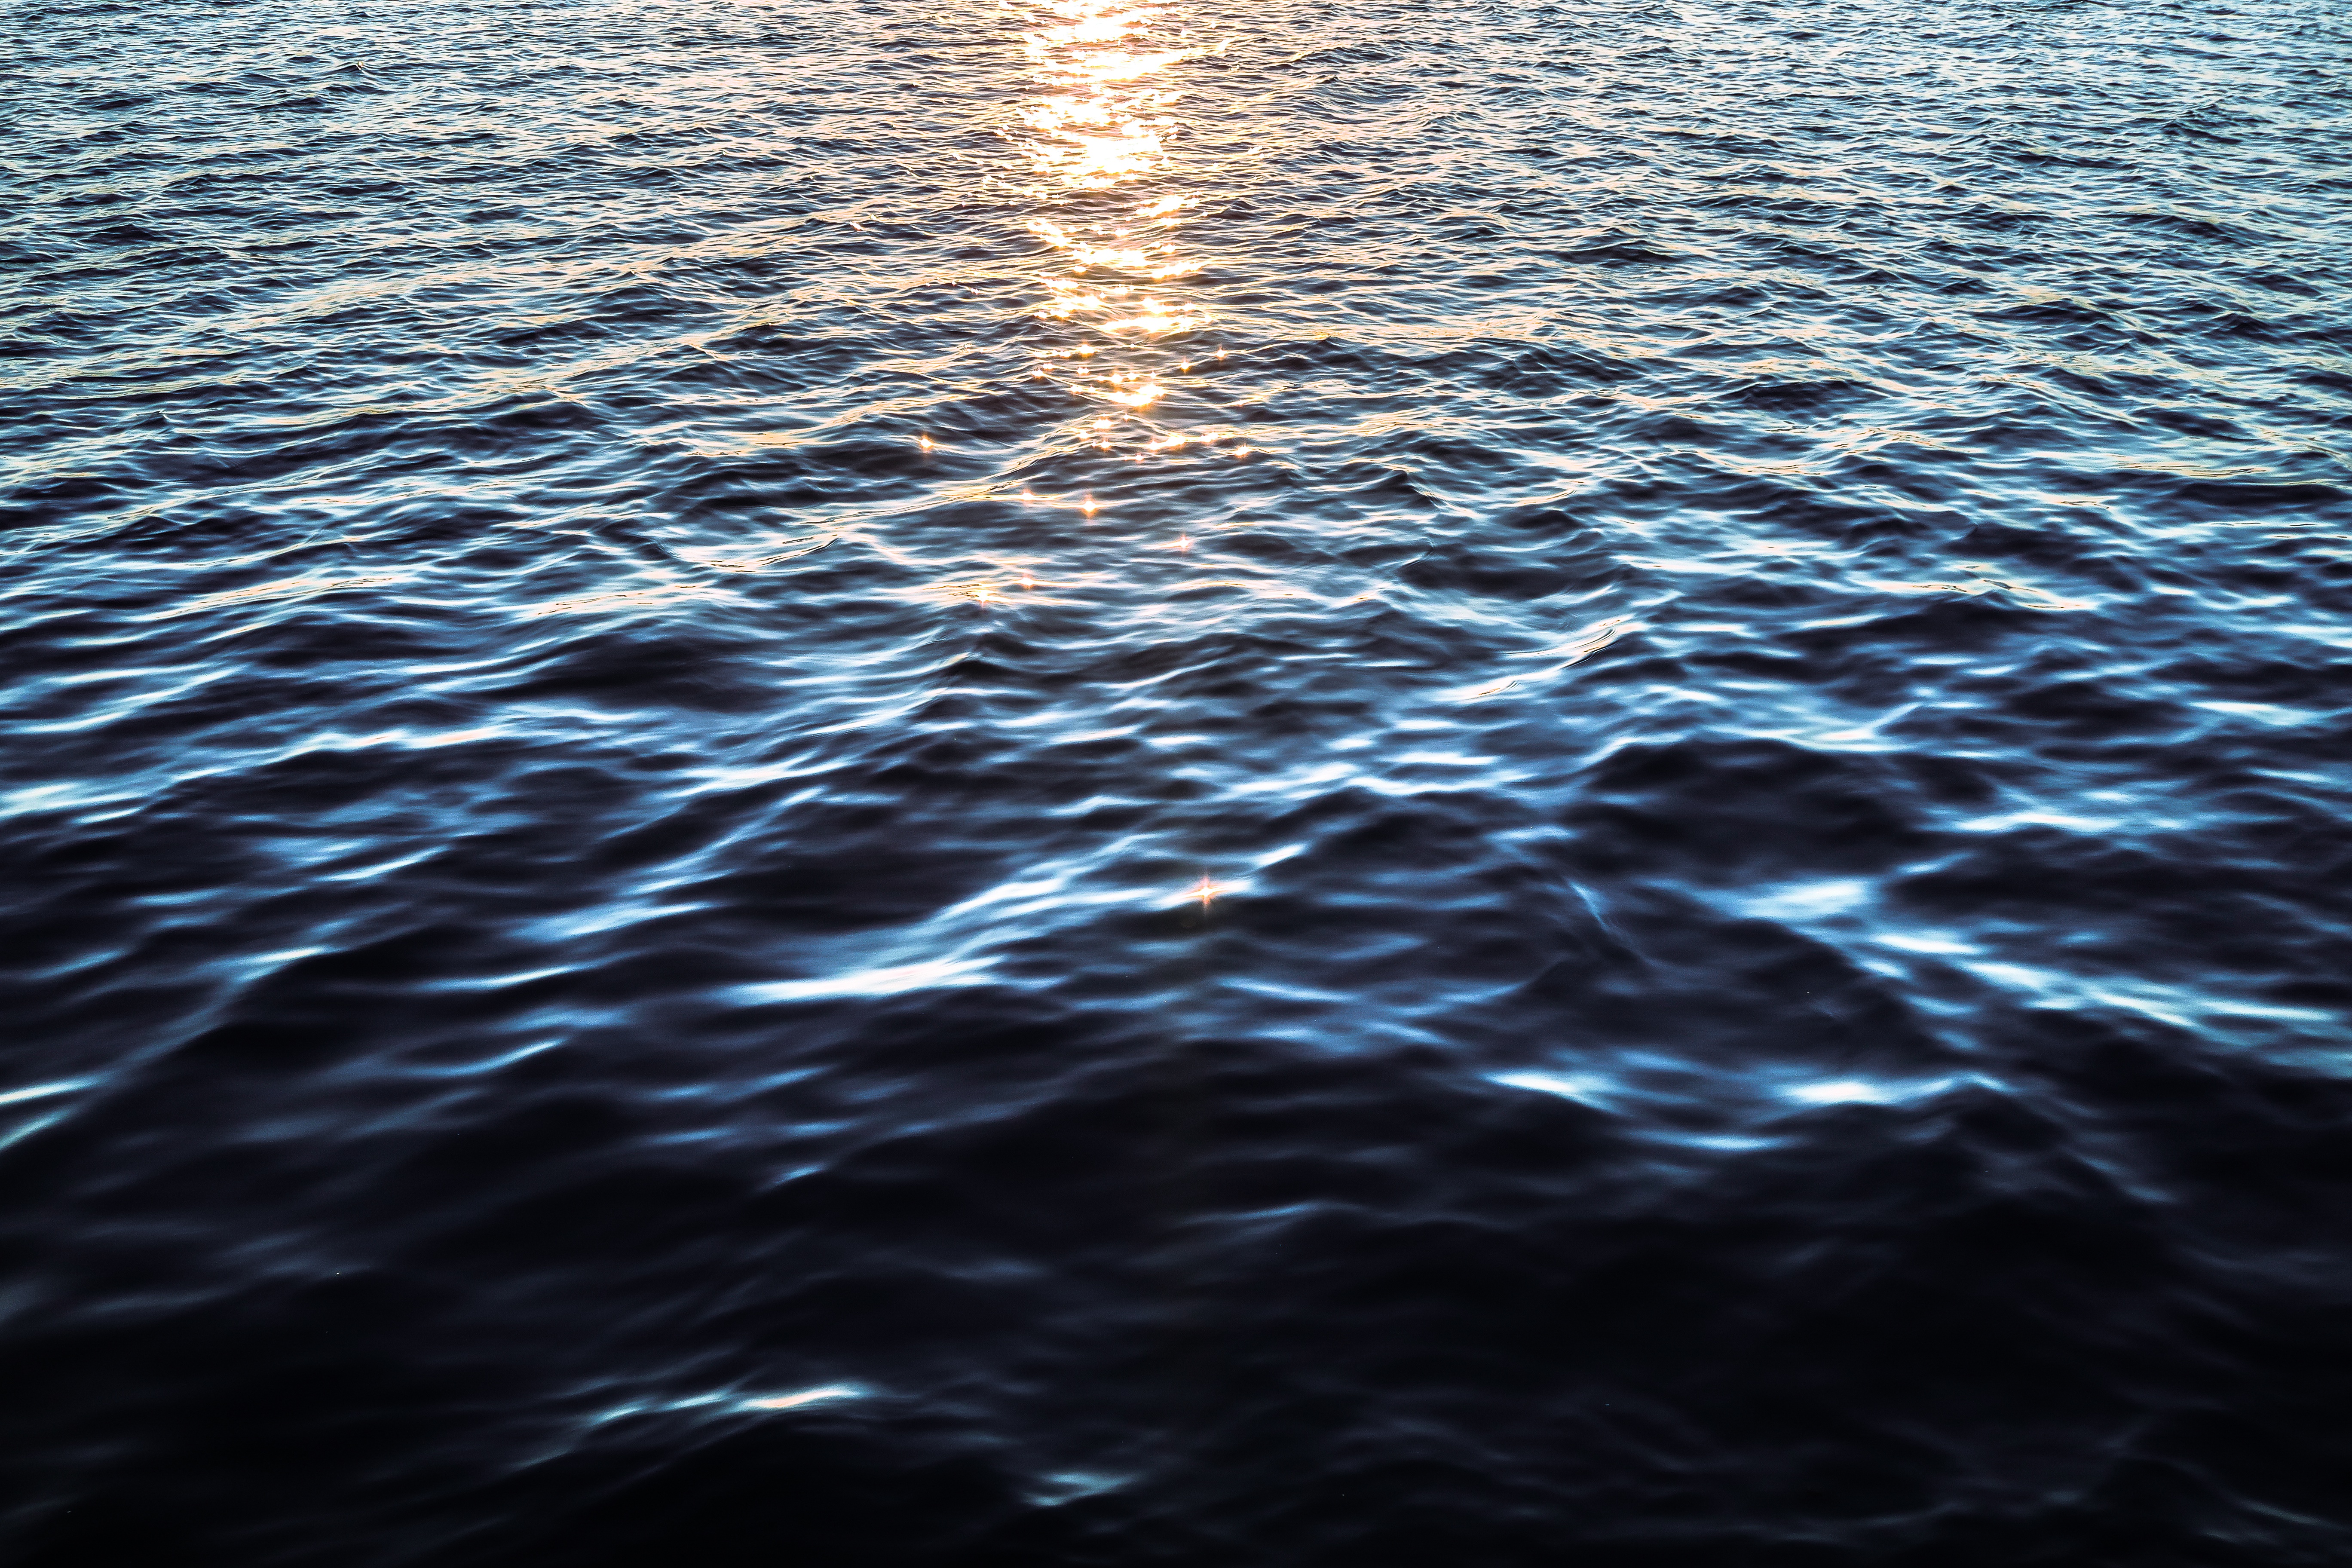
sea, water, ocean, horizon, sunlight, wave, reflection, wind wave